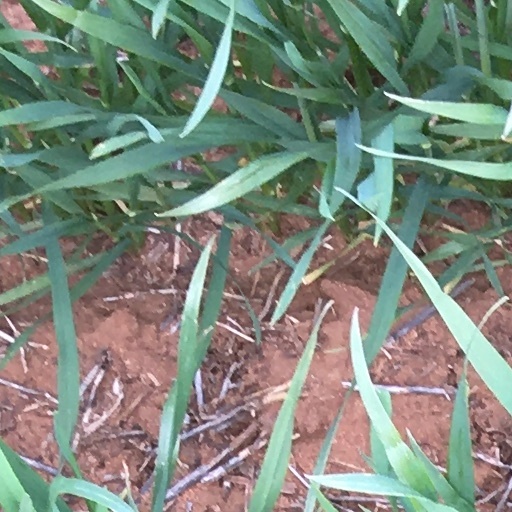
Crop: wheat